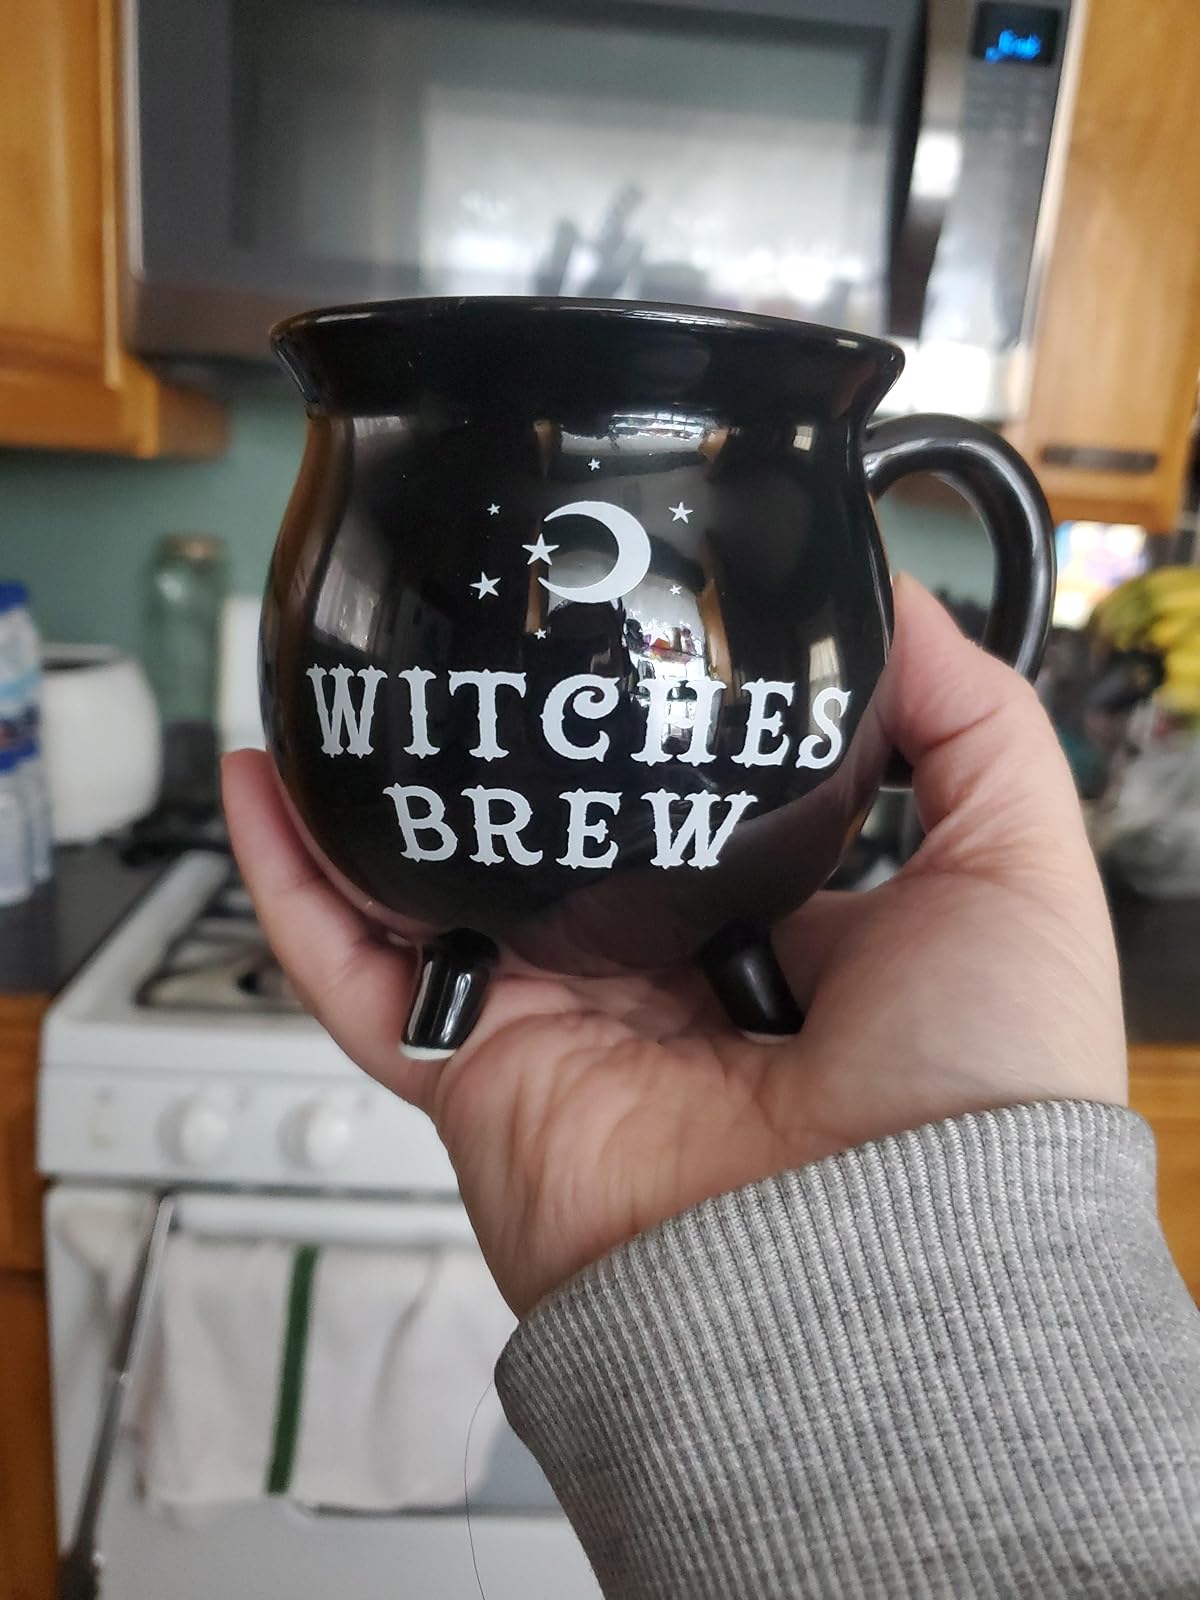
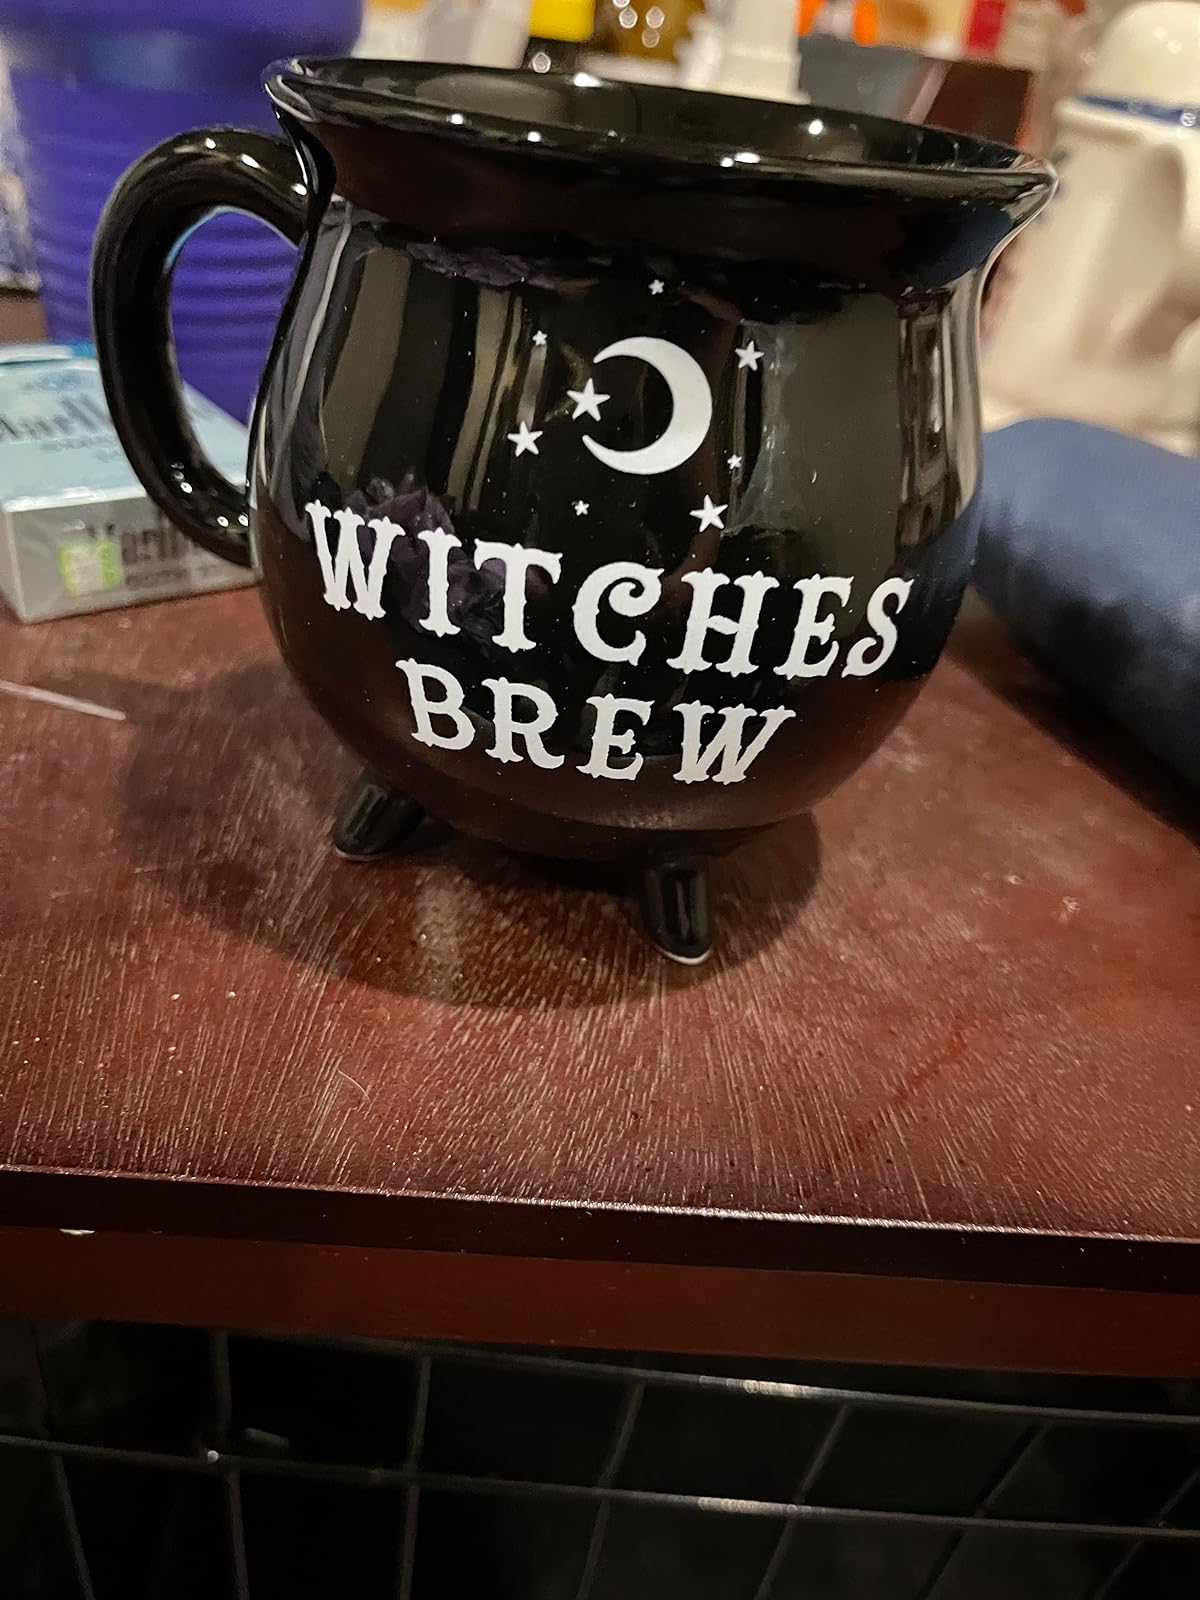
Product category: items_mug
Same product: yes